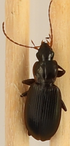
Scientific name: Calathus advena
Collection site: Rocky Mountains NEON (RMNP), plot RMNP_007